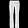
Label: Trouser